Cesarewitch (English greyhound race)

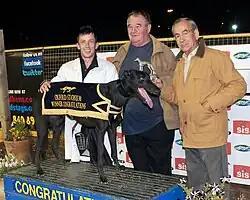
Droopys Xavier

The Cesarewitch is a greyhound racing competition held at Central Park Stadium. It was originally one of the classic races held in the British racing calendar and was inaugurated in 1928 and held at West Ham Stadium until its closure in 1972.